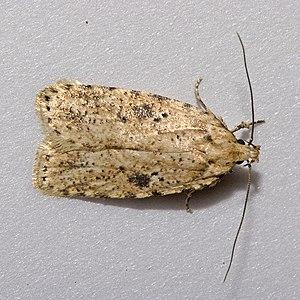
Les Depressariidae sont une famille de lépidoptères de la super-famille des Gelechioidea.
Les Depressariinae sont une sous-famille de lépidoptères de la famille des Depressariidae.
Agonopterix arenella est une espèce de lépidoptères de la famille des Depressariidae.